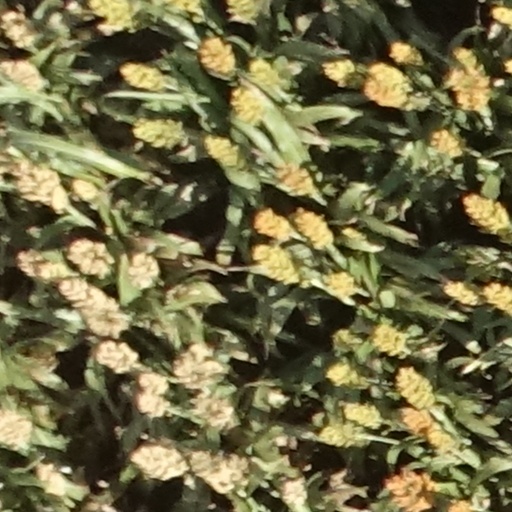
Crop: sorghum